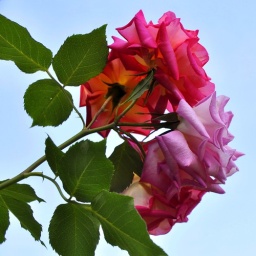
Four roses in the blue (HBM)